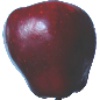
Label: Apple Red Delicious 1